St. Lawrence's Church, Bocholt

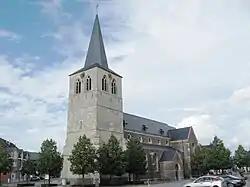
St. Lawrence's Church

St. Lawrence's Church ( or ) is the parish church of Bocholt, Belgium, dedicated to Saint Lawrence.